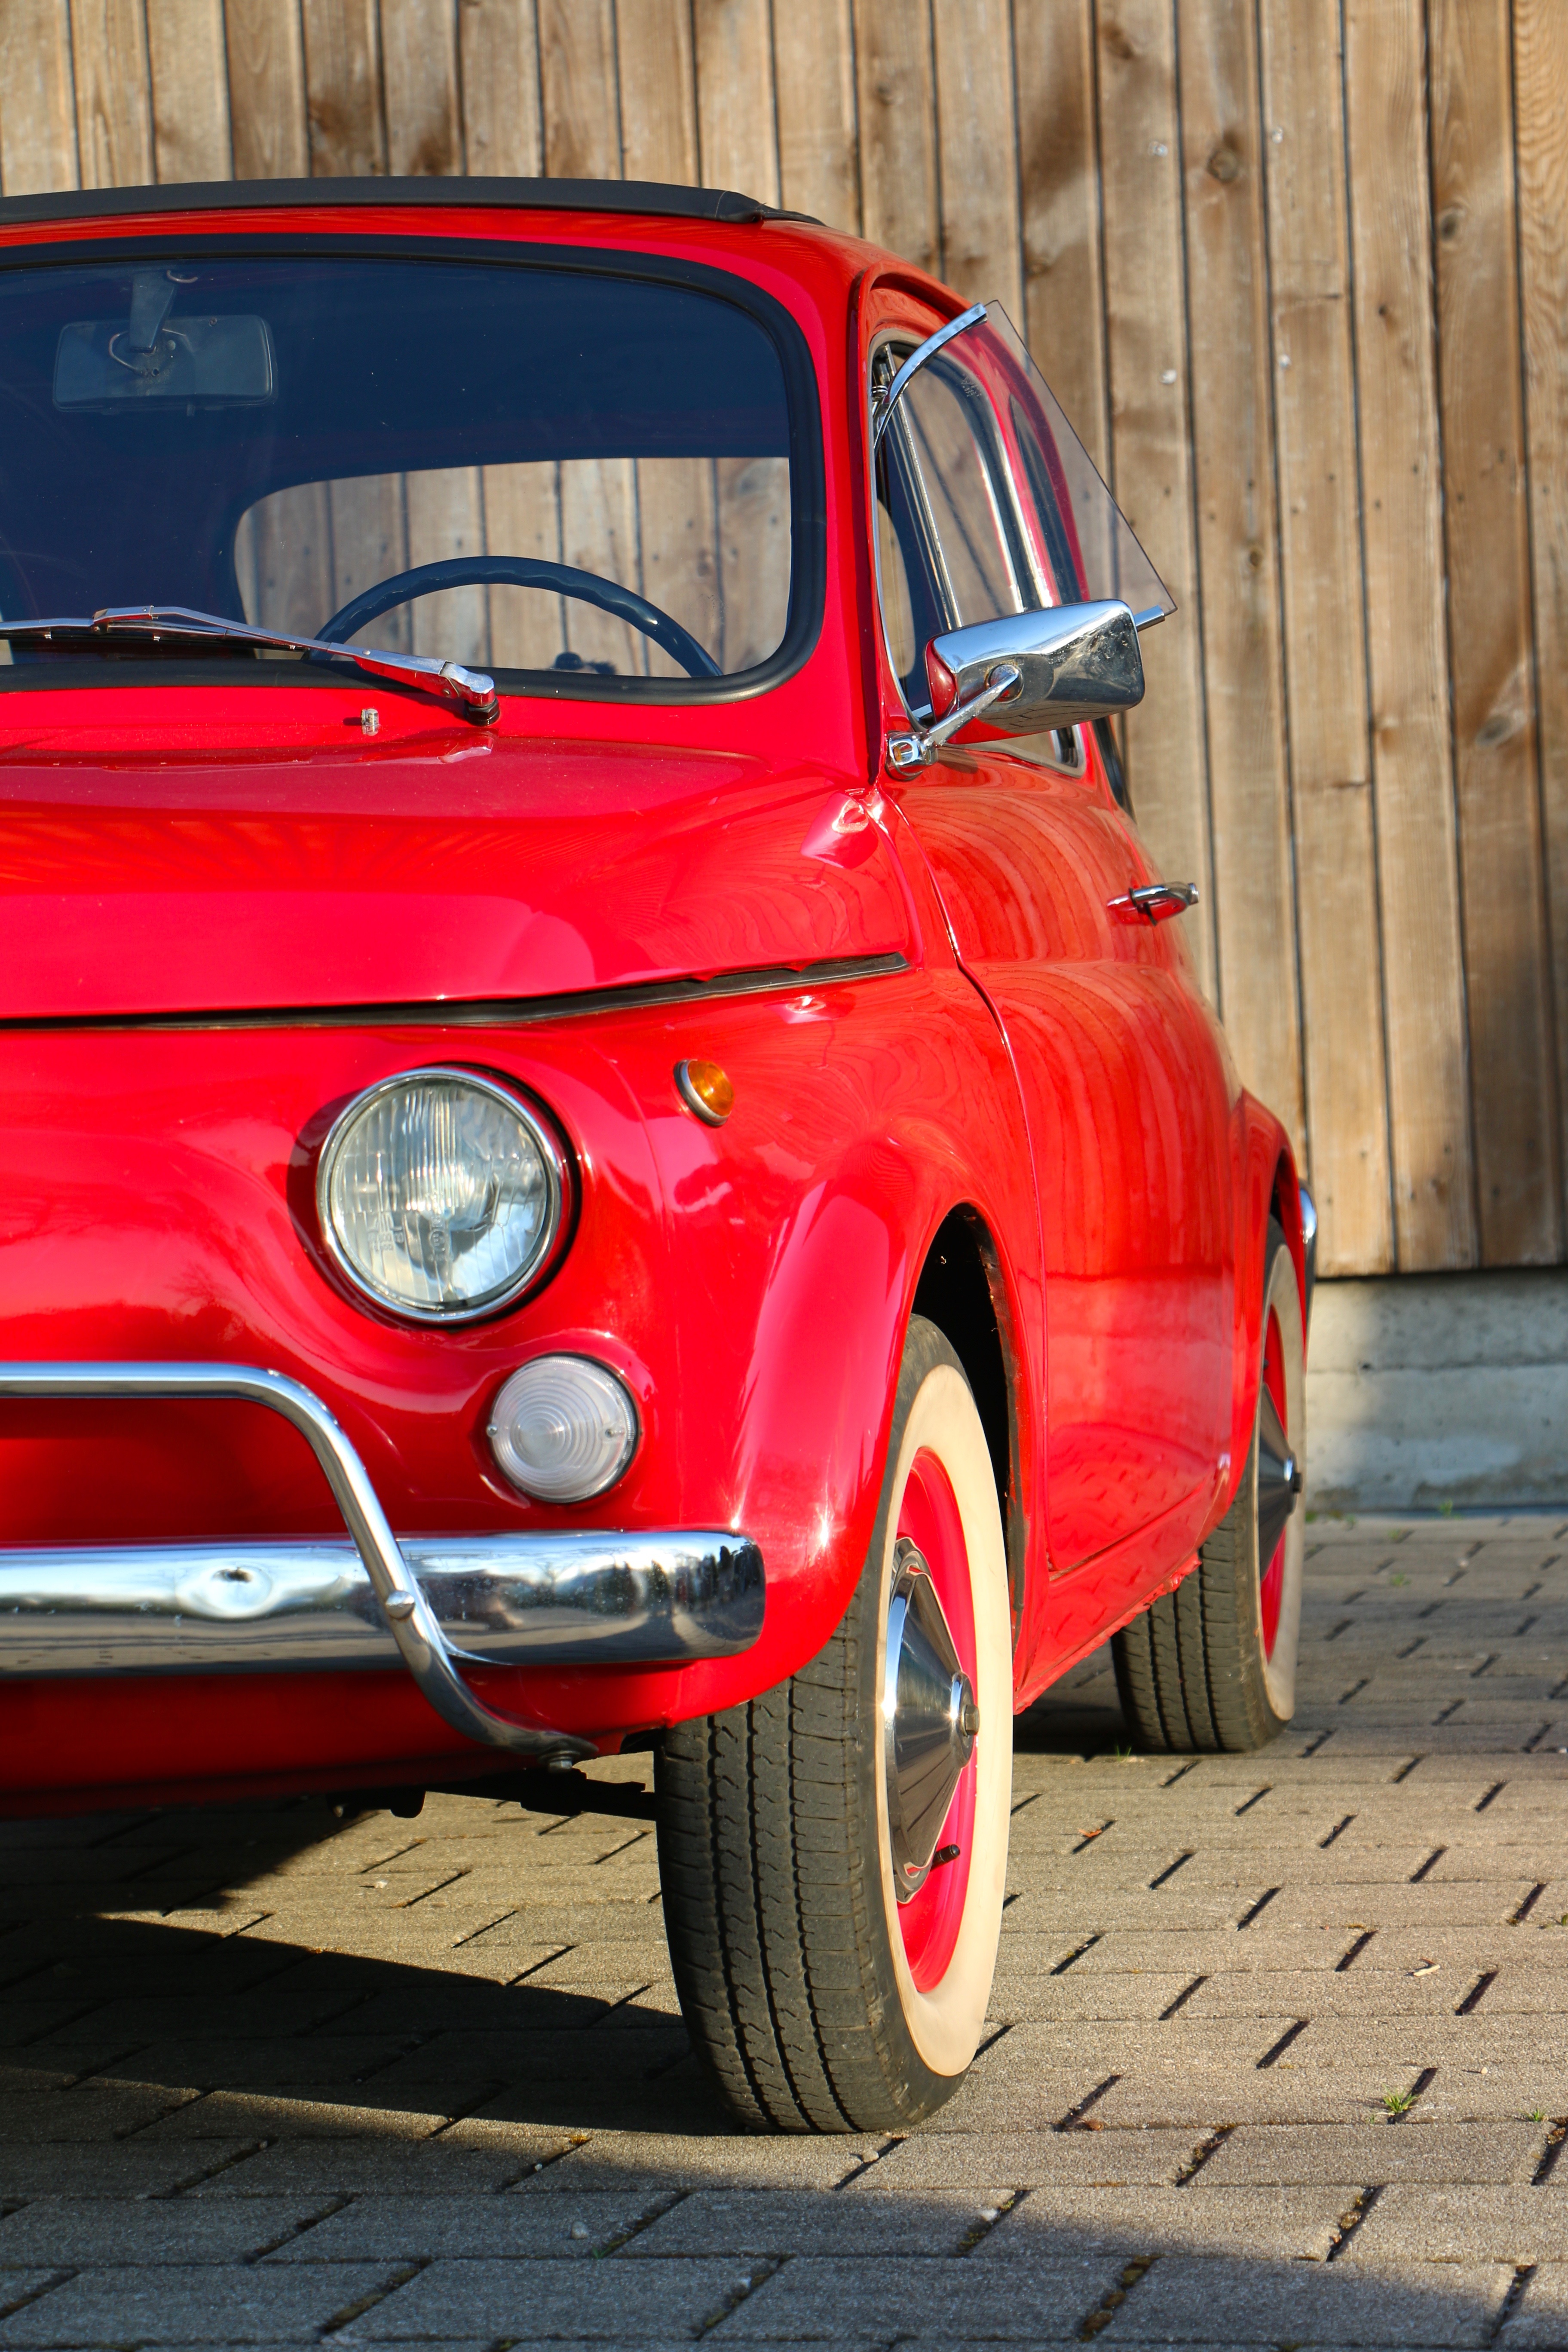
car, wheel, red, vehicle, nostalgia, motor vehicle, vintage car, fiat 500, sedan, oldtimer, fiat, antique car, city car, land vehicle, automobile make, compact car, automotive design, family car